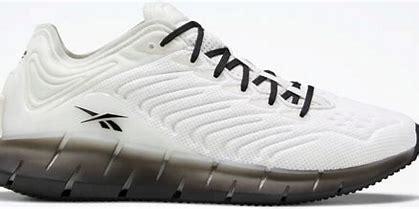
Brand: Reebok
Model: ZIG Kinetica